Liverpool–Manchester lines

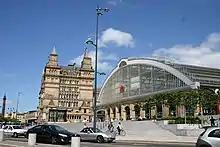
Liverpool Lime Street station, the terminus for both the northern and southern routes to Manchester.

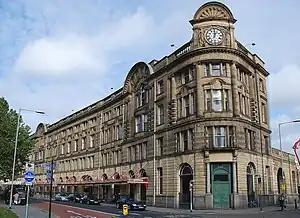
Manchester Victoria station, the terminus for the northern Liverpool to Manchester route.

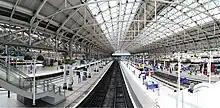
Manchester Piccadilly station, the terminus of both the northern and southern Liverpool to Manchester route.

There once were four direct railway routes between Liverpool and Manchester in the North West of England; only two remain, the two centre routes of the four. The most northerly and the most southerly of the four routes are no longer direct lines. Of the remaining two direct routes, the northern route of the two is fully electric, while the now southern route is mostly a diesel-only line, with only the westernmost section shared with the West Coast Main Line being electrified. The most northerly of the four has been split into two routes: the western section operated by Merseyrail electric trains and the eastern section by diesel trains, requiring passengers to change trains between the two cities. The fourth route, the most southerly of the four, has been largely abandoned east of Warrington; the remaining section caters mainly for freight trains.